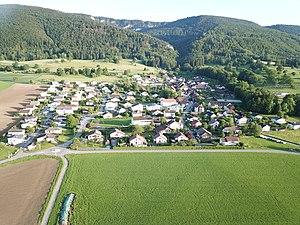
Châtillon vu depuis le Susten
Châtillon est une commune suisse du canton du Jura. Située à 5 km de Delémont et à 12 km de Moutier, la commune est bordée au nord par la colline du Montchaibeux et au sud par la montagne de Moutier. Une petite rivière longe le village à l'ouest.